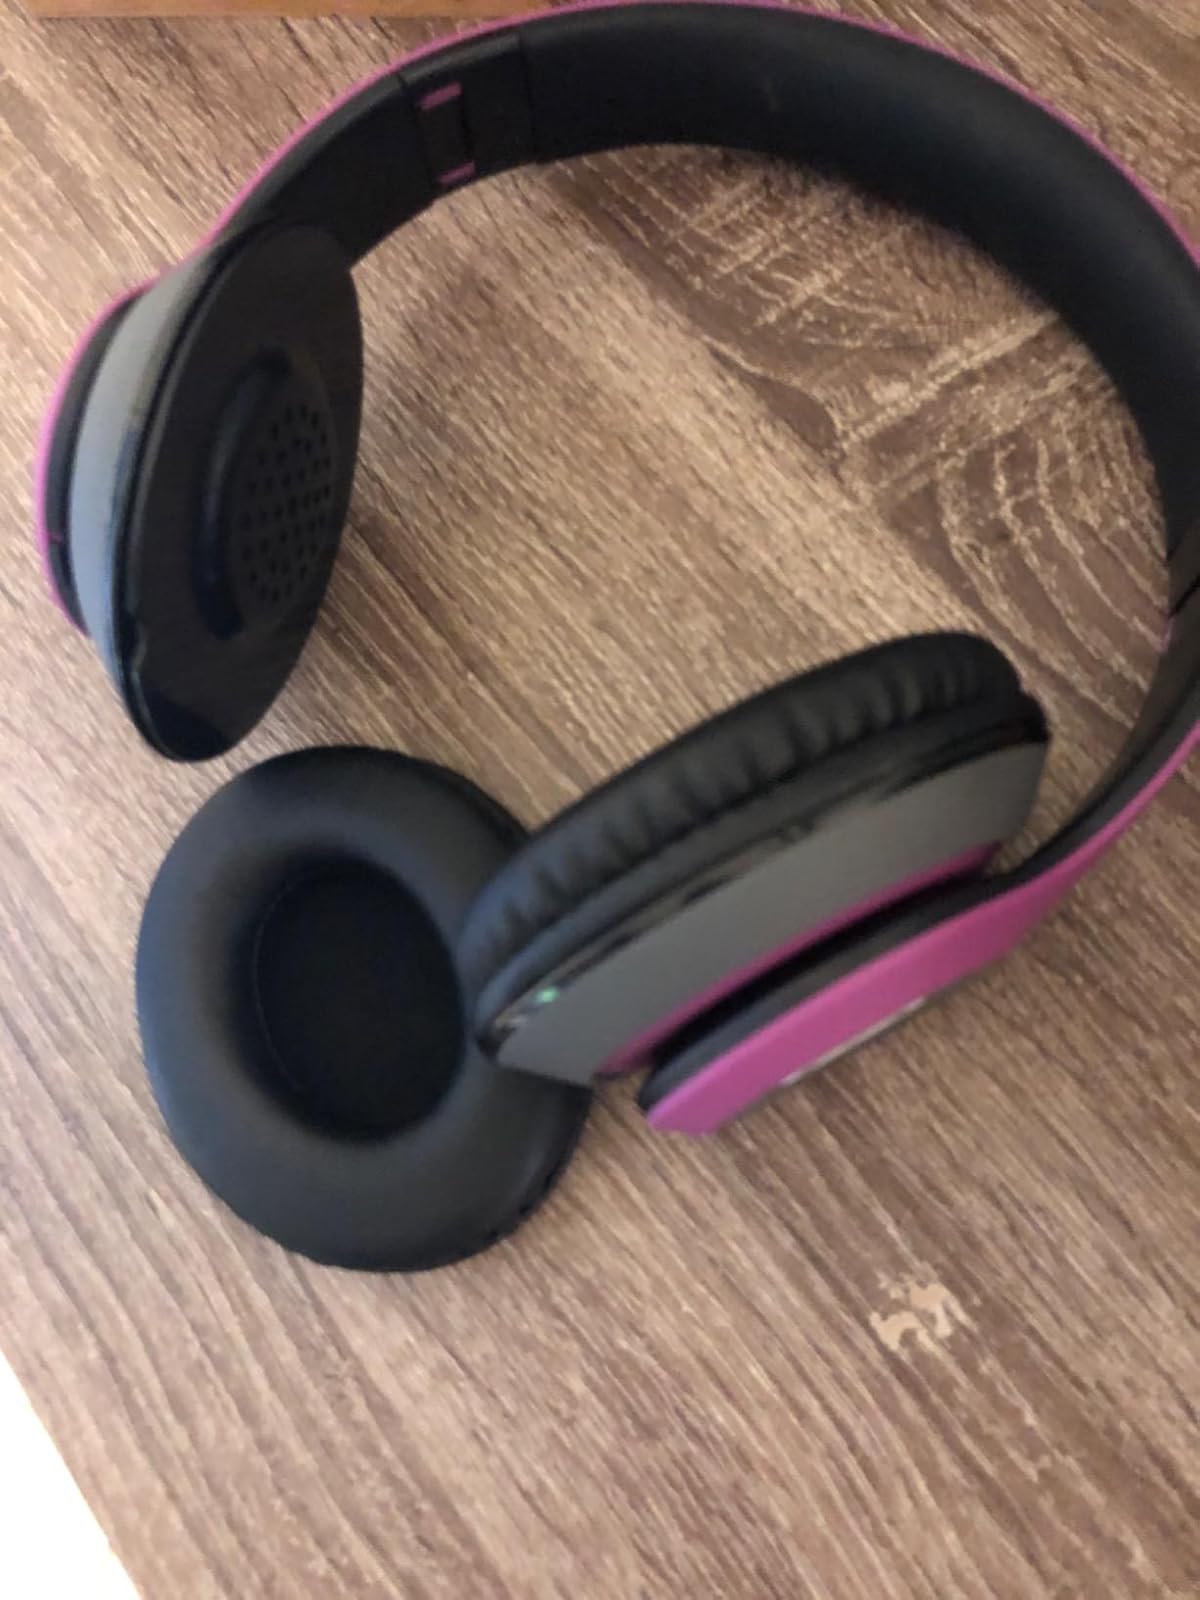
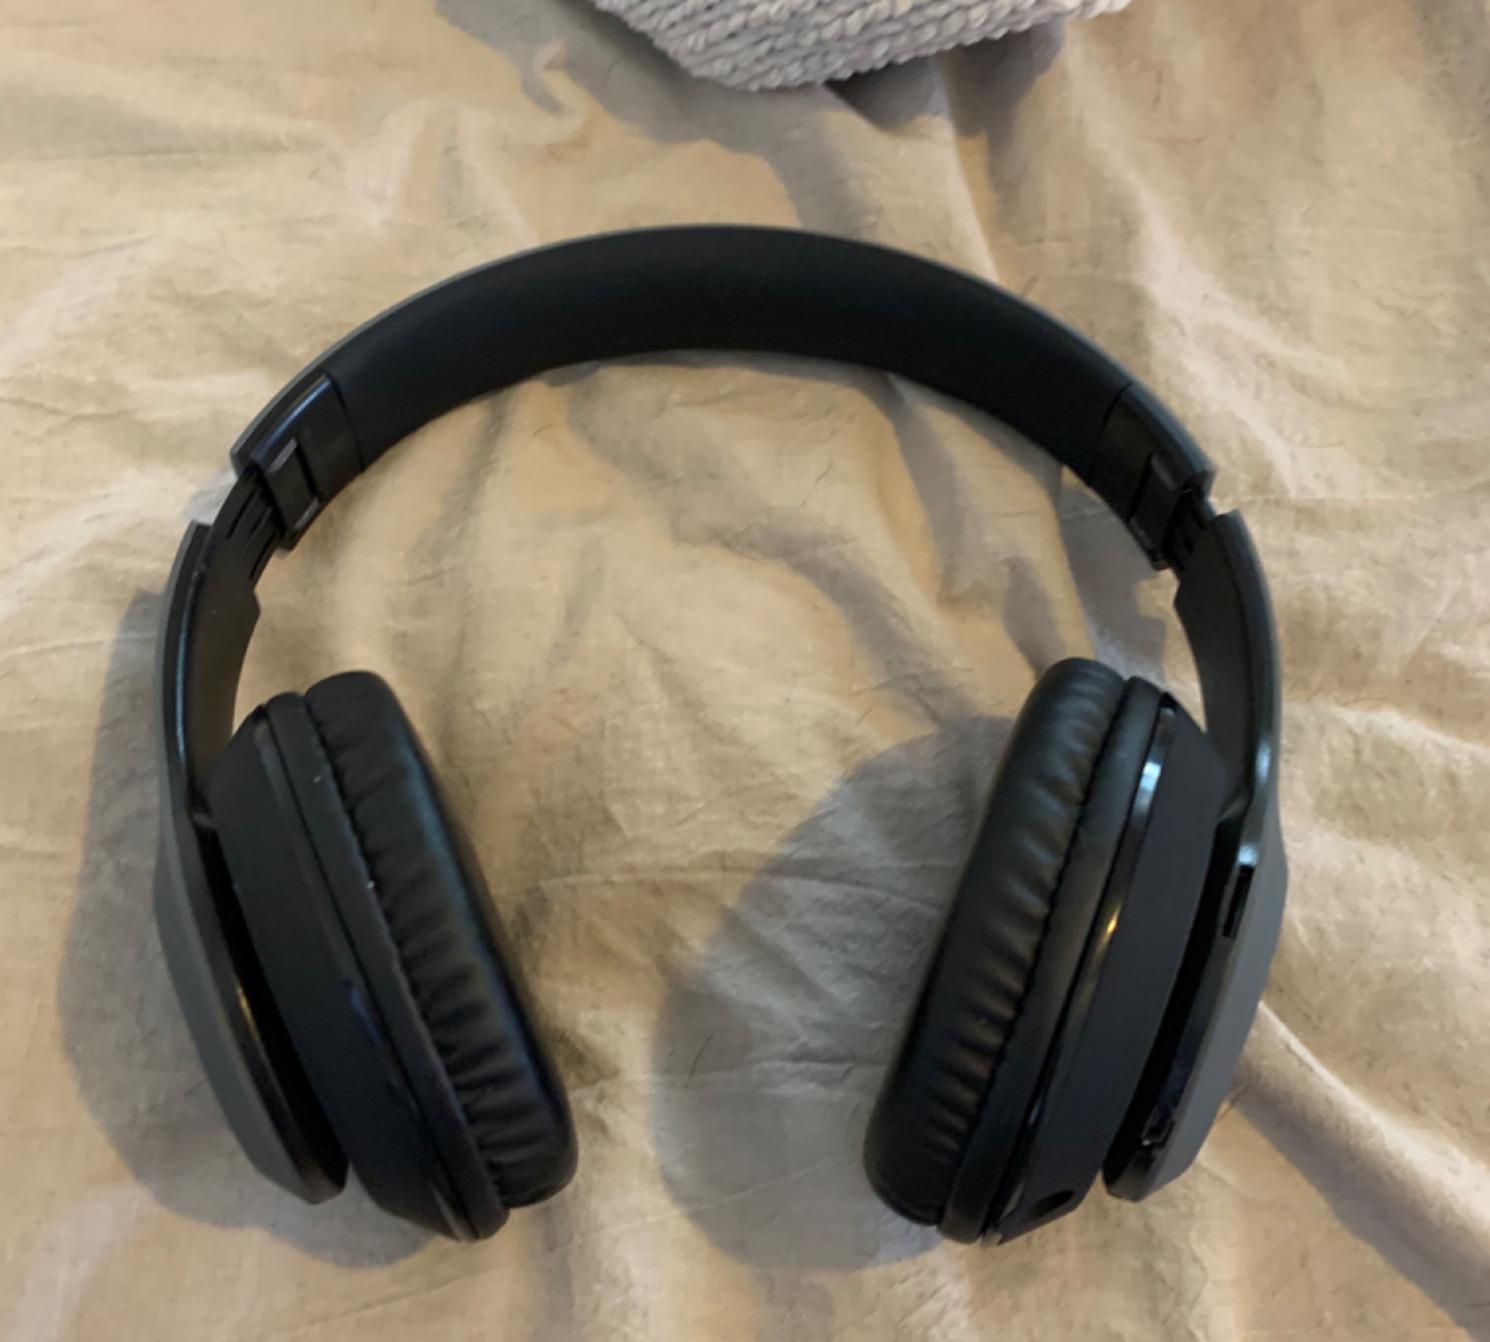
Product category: headphones
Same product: no